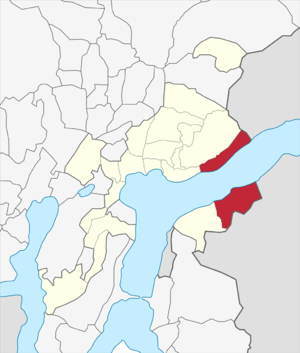
Gandria est un quartier de la ville de Lugano et une ancienne commune suisse du canton du Tessin depuis 2004.